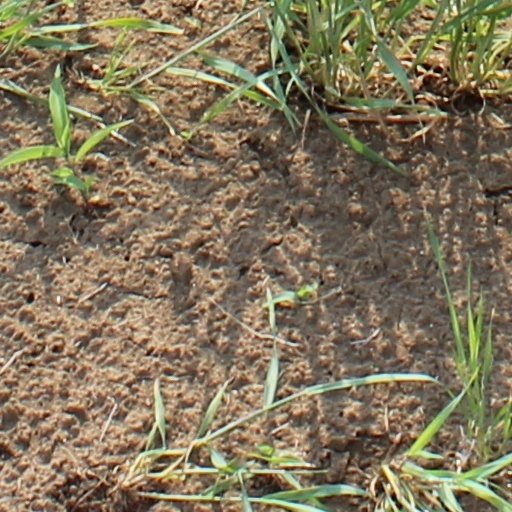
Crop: wheat